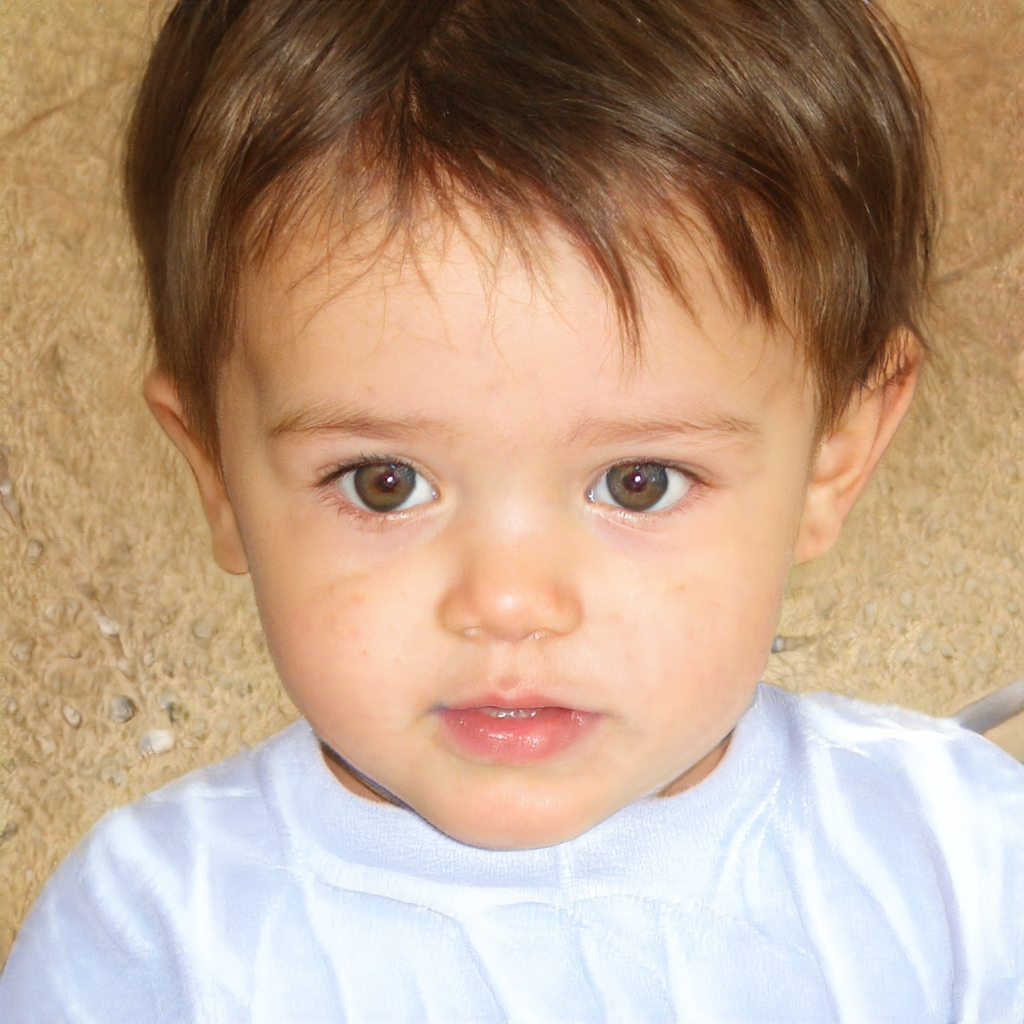
Label: No Watermark